Thérèse of Lisieux

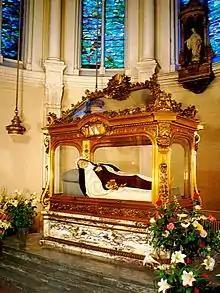
Reliquary in the Carmel in Lisieux

The city of Lisieux, where Thérèse Martin lived for the greater part of her life, is now a pilgrimage center visited by around one million visitors each year.